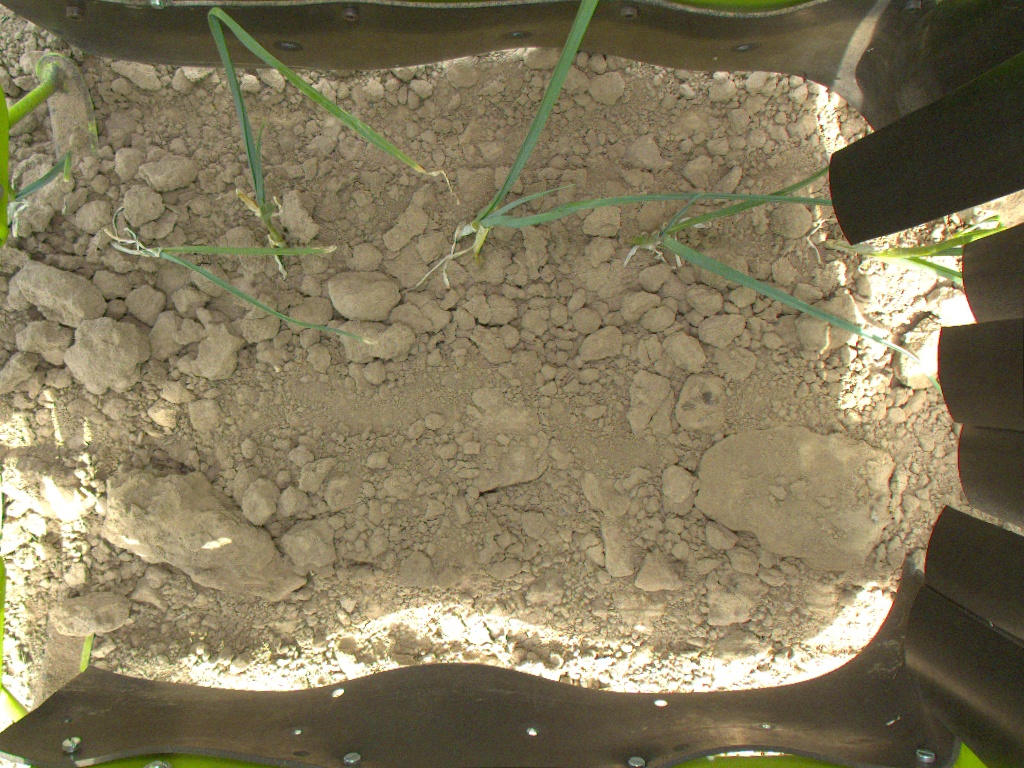
Crop: leek
Objects: leek, stem_leek, leek, stem_leek, leek, leek, leek, leek, stem_leek, stem_leek, stem_leek, stem_leek